Melissa Rosenberg

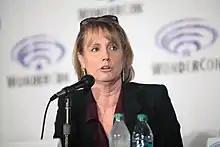
Rosenberg speaking at the 2016 Wonder con at the Los Angeles Convention center in Los Angeles, California

Beginning in 2010, Rosenberg had been developing a "Jessica Jones" TV series for ABC, which would be based on "Alias" comic book series by Brian Michael Bendis. However, later in 2012, it was revealed that ABC had passed on the series. In October 2013, following a deal made by Netflix and Marvel, the series was revived as a part of four series and one mini-series commitment in which Rosenberg was brought on to be the showrunner. In December 2014, the series had cast Krysten Ritter as Jones and revealed the official title of the series as "Marvel's A.K.A. Jessica Jones". In June 2015, Marvel revealed that the title for the series would be shortened to "Marvel's Jessica Jones".